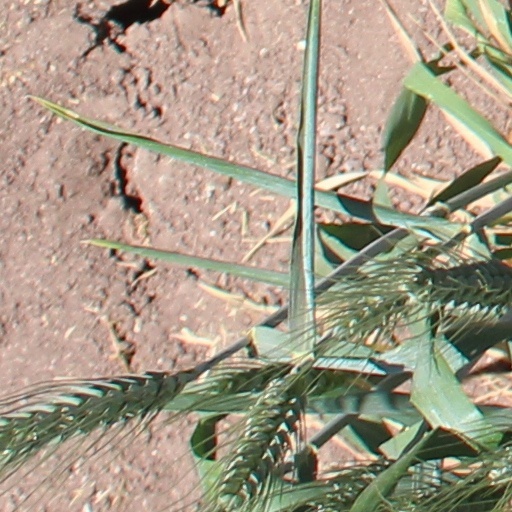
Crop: wheat